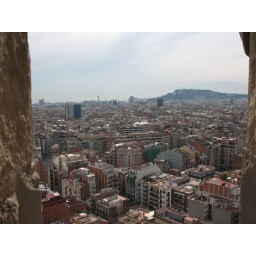
There's that water tower by our hotel and Montjuic.